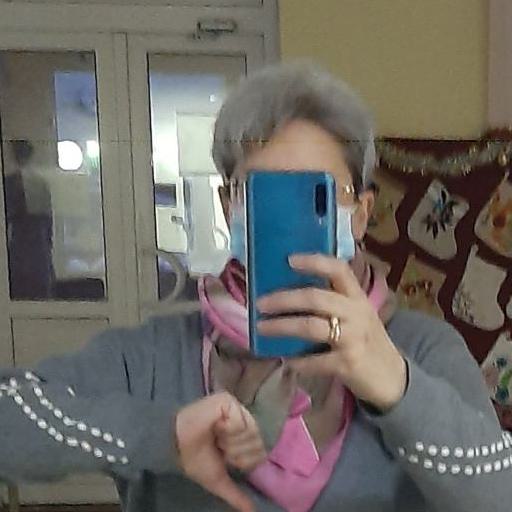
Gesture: no_gesture